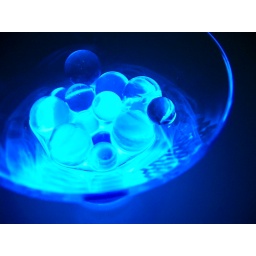
blue balls in the glass